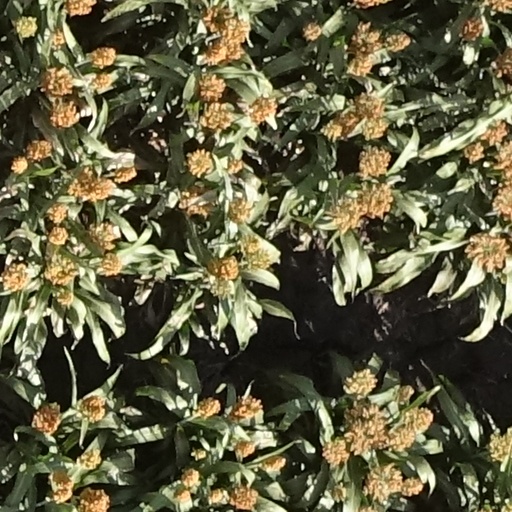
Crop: sorghum